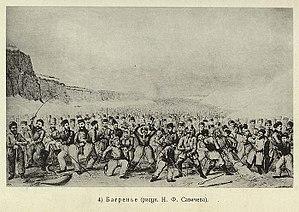
Les cosaques de l'Oural pêchent au harpon les esturgeons en perçant verticalement la glace des rivières gelées à l'aide d'un croc (bagor), un grand crochet d'acier lesté de plomb sur un manche en bois, sous la direction d'un ataman. (Description of the procedure, in Russian: https://books.google.com/books?id=OdwTAAAAYAAJ&amp